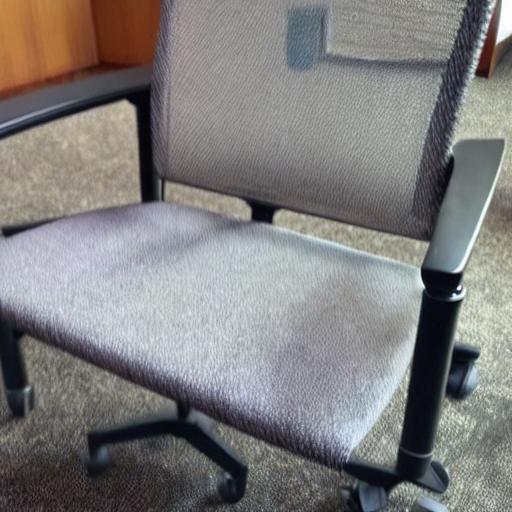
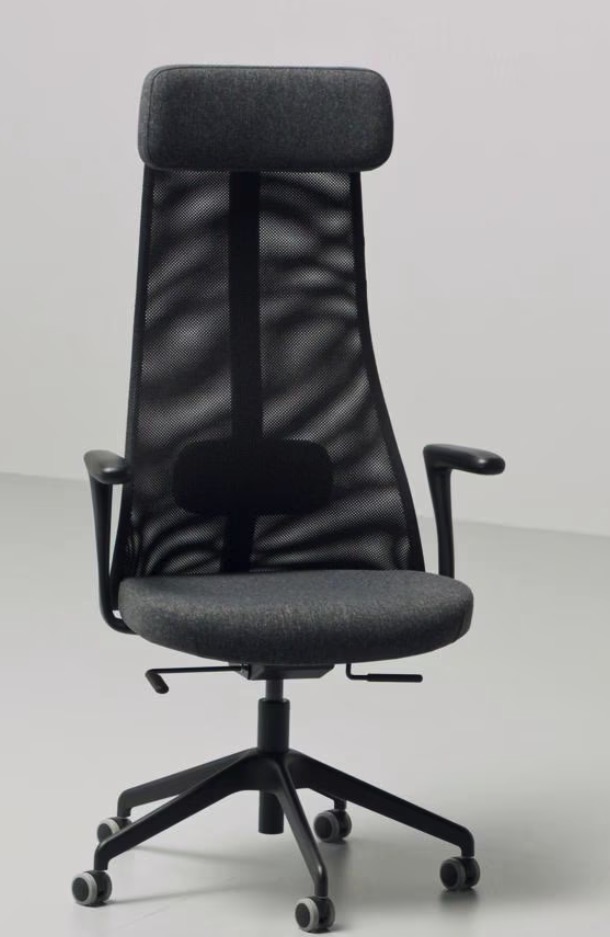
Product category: items_chair
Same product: no